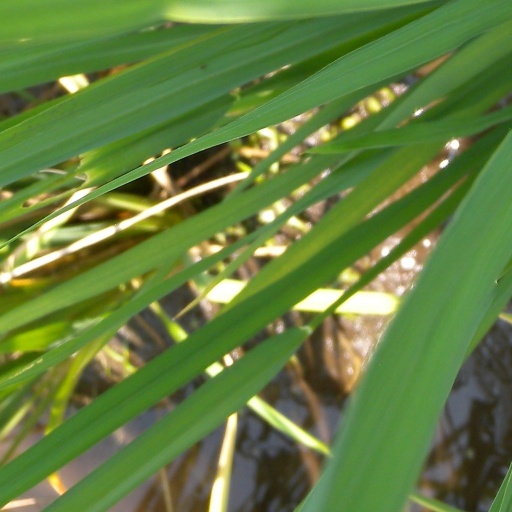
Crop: rice